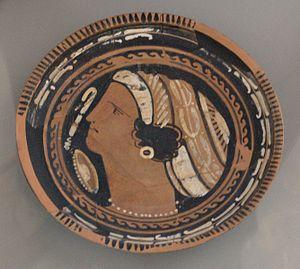
Tête de femme. Plat apulien à figures rouges, v. 340 av. J.-C.
Le groupe des vases funéraires apuliens peints est un complexe cohérent de 29 vases, plat, assiettes, fragments de vases et groupes de fragments. Ces pièces font partie de la collection d'antiquités de l'Altes Museum de Berlin. L'ensemble consiste en vases en partie surdimensionnés et précieux, richement ornés avec des figures du « style riche » de la céramique à figures rouges d'Apulie. Des pièces de qualité moyenne ou inférieure les accompagnent. Ces pièces proviennent vraisemblablement de la fouille sauvage d'une tombe pendant la deuxième moitié du XXᵉ siècle.